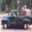
Label: pickup_truck